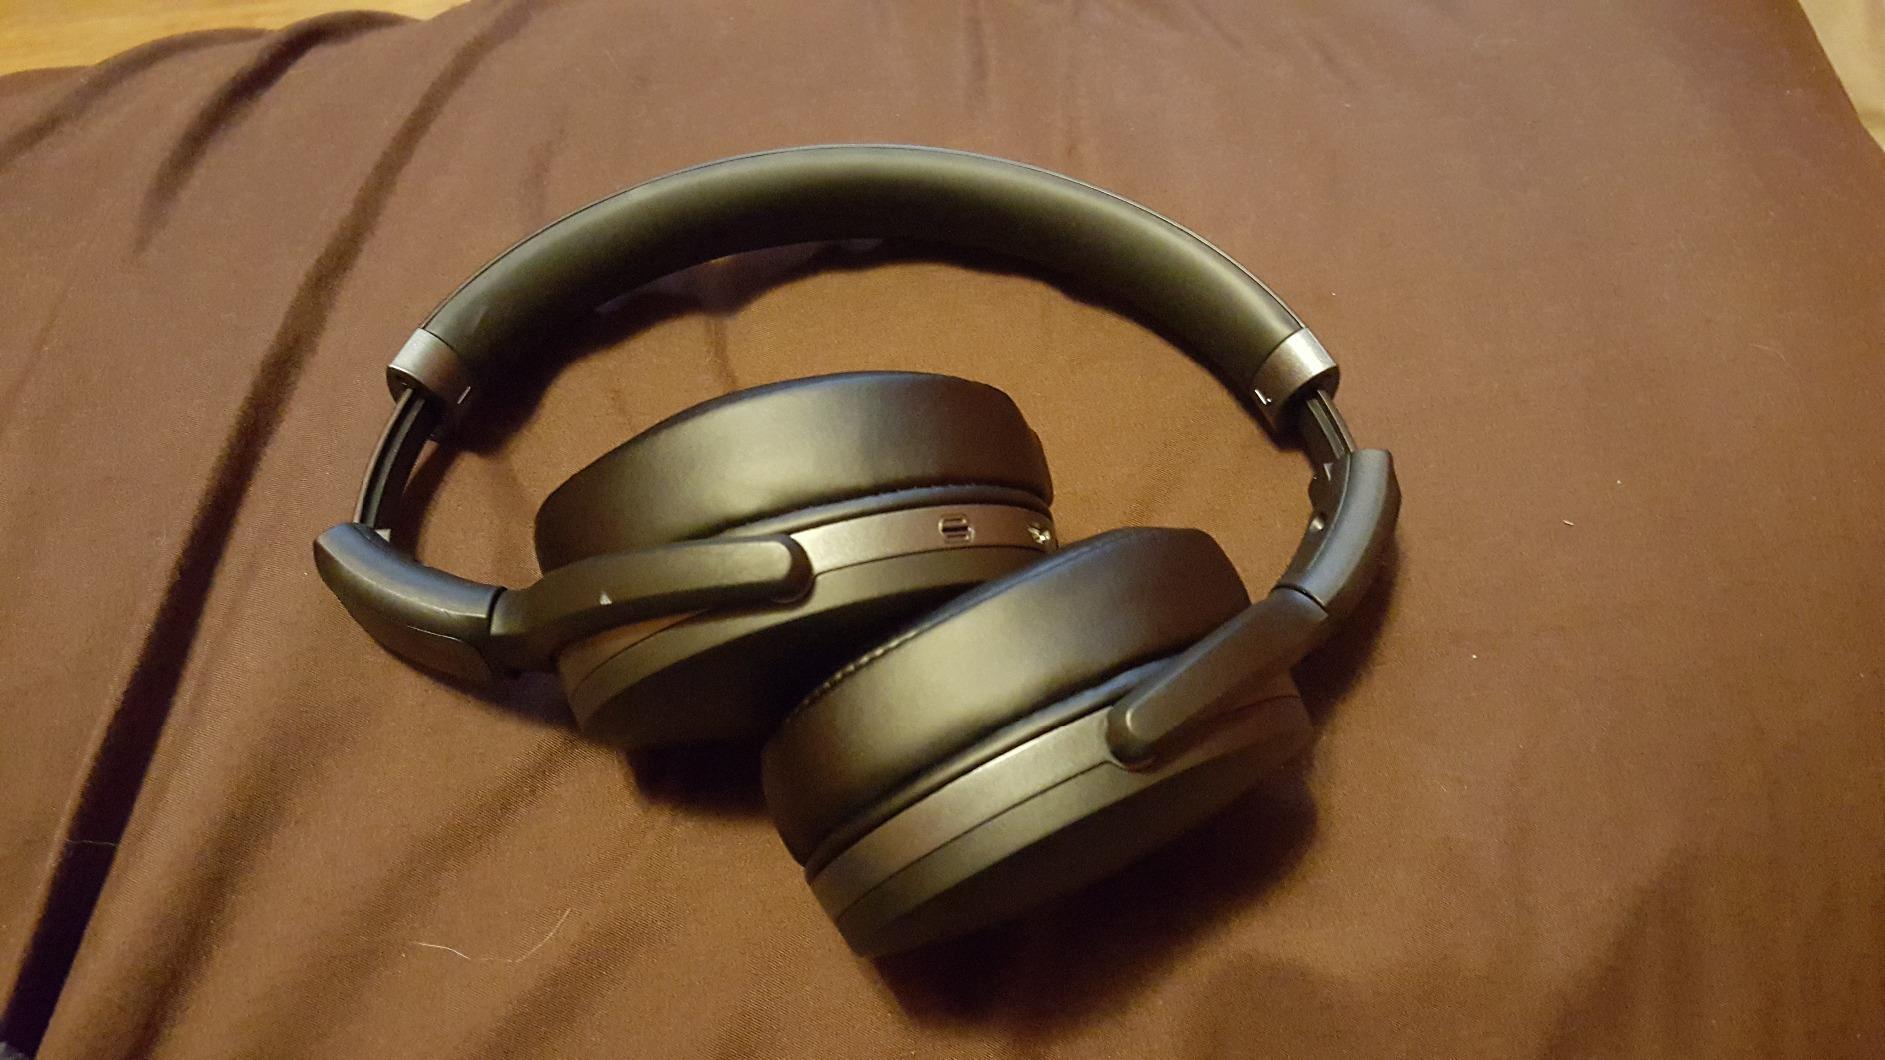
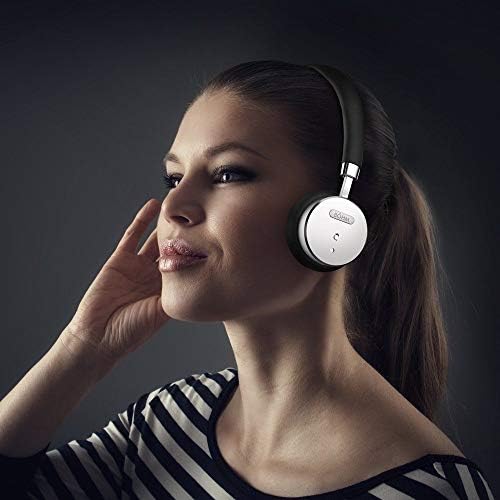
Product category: headphones
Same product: no